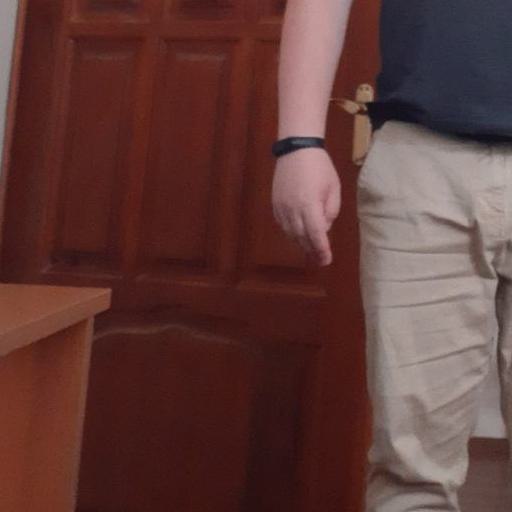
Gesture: no_gesture